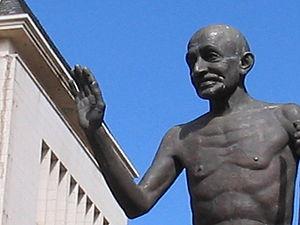
Mohandas Karamchand Gandhi, né à Porbandar le 2 octobre 1869 et mort assassiné à Delhi le 30 janvier 1948, est un dirigeant politique, important guide spirituel de l'Inde et du mouvement pour l'indépendance de ce pays. Il est communément connu et appelé en Inde et dans le monde comme le Mahatma Gandhi, voire simplement Gandhi, Gandhiji ou Bapu. « Mahatma » étant toutefois un titre qu'il refusa toute sa vie d'associer à sa personne.
Pietermaritzburg est une ville d'Afrique du Sud, capitale de la province du KwaZulu-Natal. Elle est familièrement appelée tout simplement « Maritzburg » ou encore sous ses initiales de PMB. Selon le magazine CEOWORLD, elle est considérée comme l'une des villes les moins sécuritaires au monde.